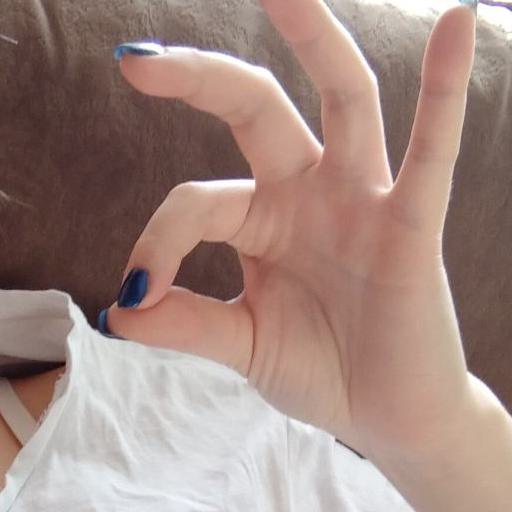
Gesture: ok